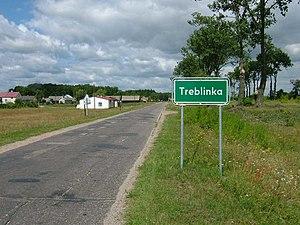
Treblinka est un village polonais de la gmina de Małkinia Górna dans la powiat d'Ostrów Mazowiecka de la voïvodie de Mazovie dans le centre-est de la Pologne.